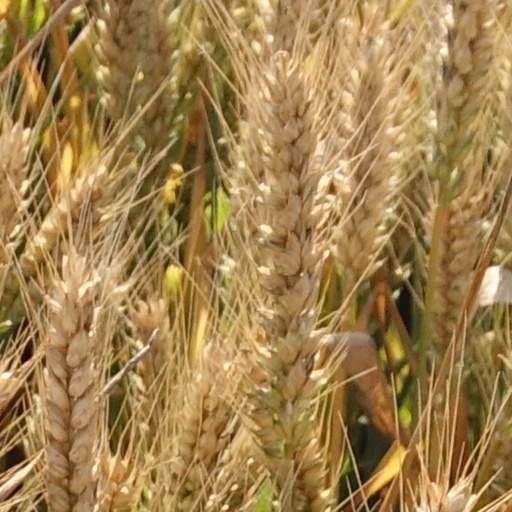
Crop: wheat